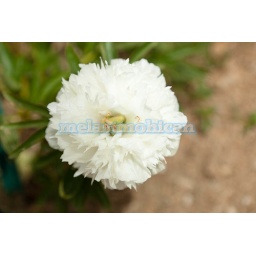
Peony is a name for plants in the genus Paeonia, the only genus in the flowering plant family Paeoniaceae.